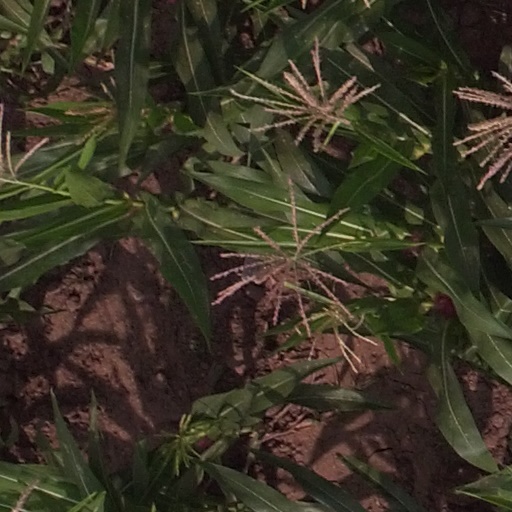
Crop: maize; corn